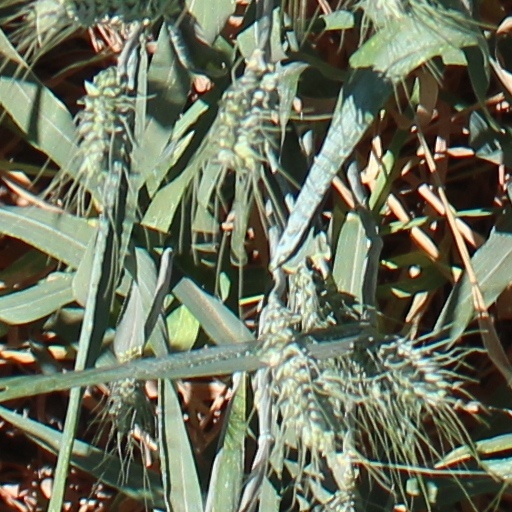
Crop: wheat